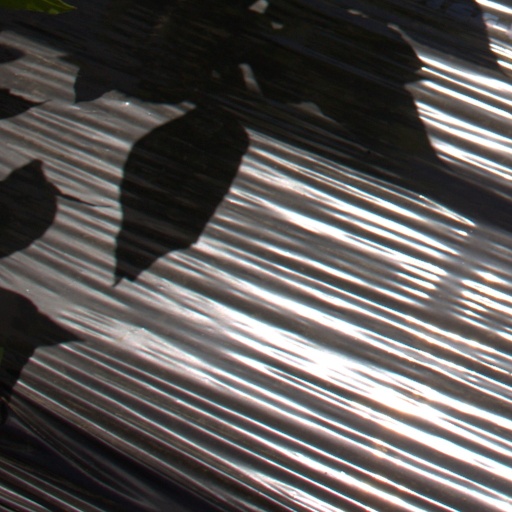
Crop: Jerusalem artichoke